Toural

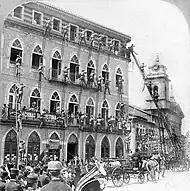
Fireman performing a drill in a building that is now the Caixa Geral de Depósitos, 1908

Urban furniture was created for this space in keeping with the new iron architecture: a bandstand, urinal, benches and lamps. With the establishment of the Republic, the public garden was destroyed and transferred to another location, and a statue of King Afonso Henriques was put in its place, the centre of the Toural, that is now refurbished. A few years later it was moved to Parque do Castelo (Castle's Park) and replaced by a beautiful artistic fountain.